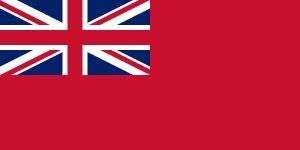
Le Red Ensign est un pavillon utilisé comme pavillon de poupe mais aussi comme drapeau, voire comme drapeau national, par certaines organisations ou certains territoires liés au Royaume-Uni. Son évolution a suivi celle de l'Union Jack.